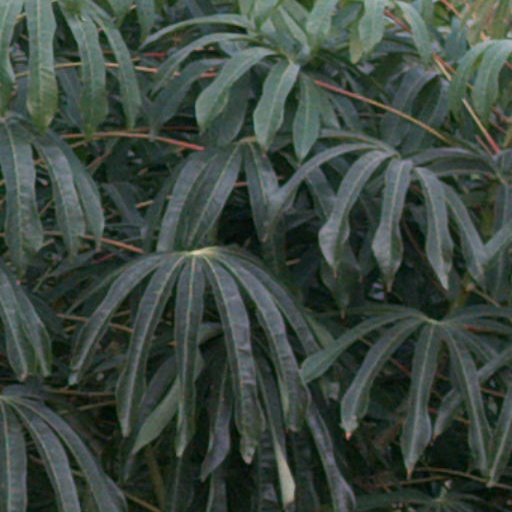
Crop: cassava